Behind the Laughter

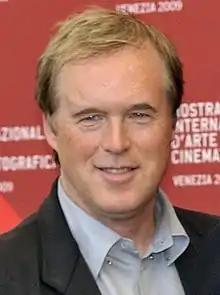
A statue of the title character from "The Iron Giant" is seen in the episode, an homage to its director Brad Bird, formerly of "The Simpsons".

The episode was ranked as the fourth best "The Simpsons" episode by AskMen. In 2012, Johnny Dee of "The Guardian" listed the episode as one of his five favorite episodes in the history of "The Simpsons", noting "The Simpsons" is "good at self-parody". "The Simpsons" writing staff voted this in their list of Top 15 "Simpsons" episode becoming the newest episode in the list. Screen Rant called it the best episode of the 11th season.